French Revolution

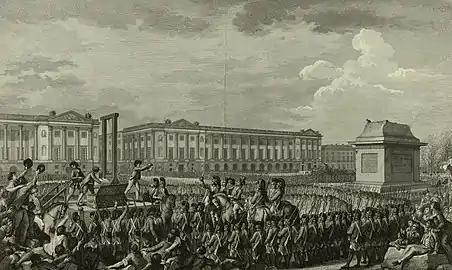
Execution of Louis XVI in the Place de la Concorde, facing the empty pedestal where the statue of his grandfather Louis XV previously stood

In late August, elections were held for the National Convention. Restrictions on the franchise meant the number of votes cast fell to 3.3 million, versus 4 million in 1791, while intimidation was widespread. The "Brissotins" split between moderate "Girondins" led by Brissot, and radical "Montagnards", headed by Robespierre, Georges Danton and Jean-Paul Marat. While loyalties constantly shifted, voting patterns suggest roughly 160 of the 749 deputies can generally be categorised as "Girondists", with another 200 "Montagnards". The remainder were part of a centrist faction known as "La Plaine", headed by Bertrand Barère, Pierre Joseph Cambon and Lazare Carnot.